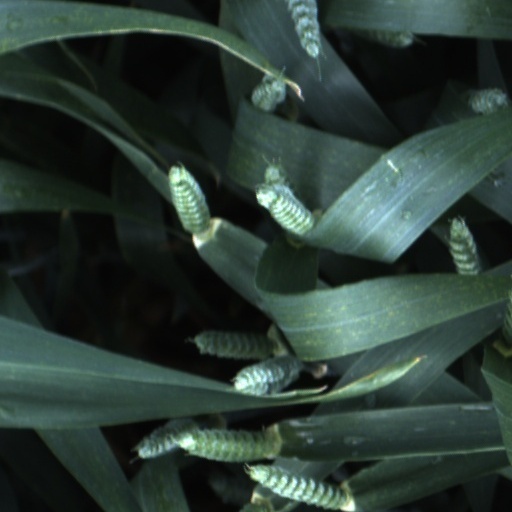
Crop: wheat